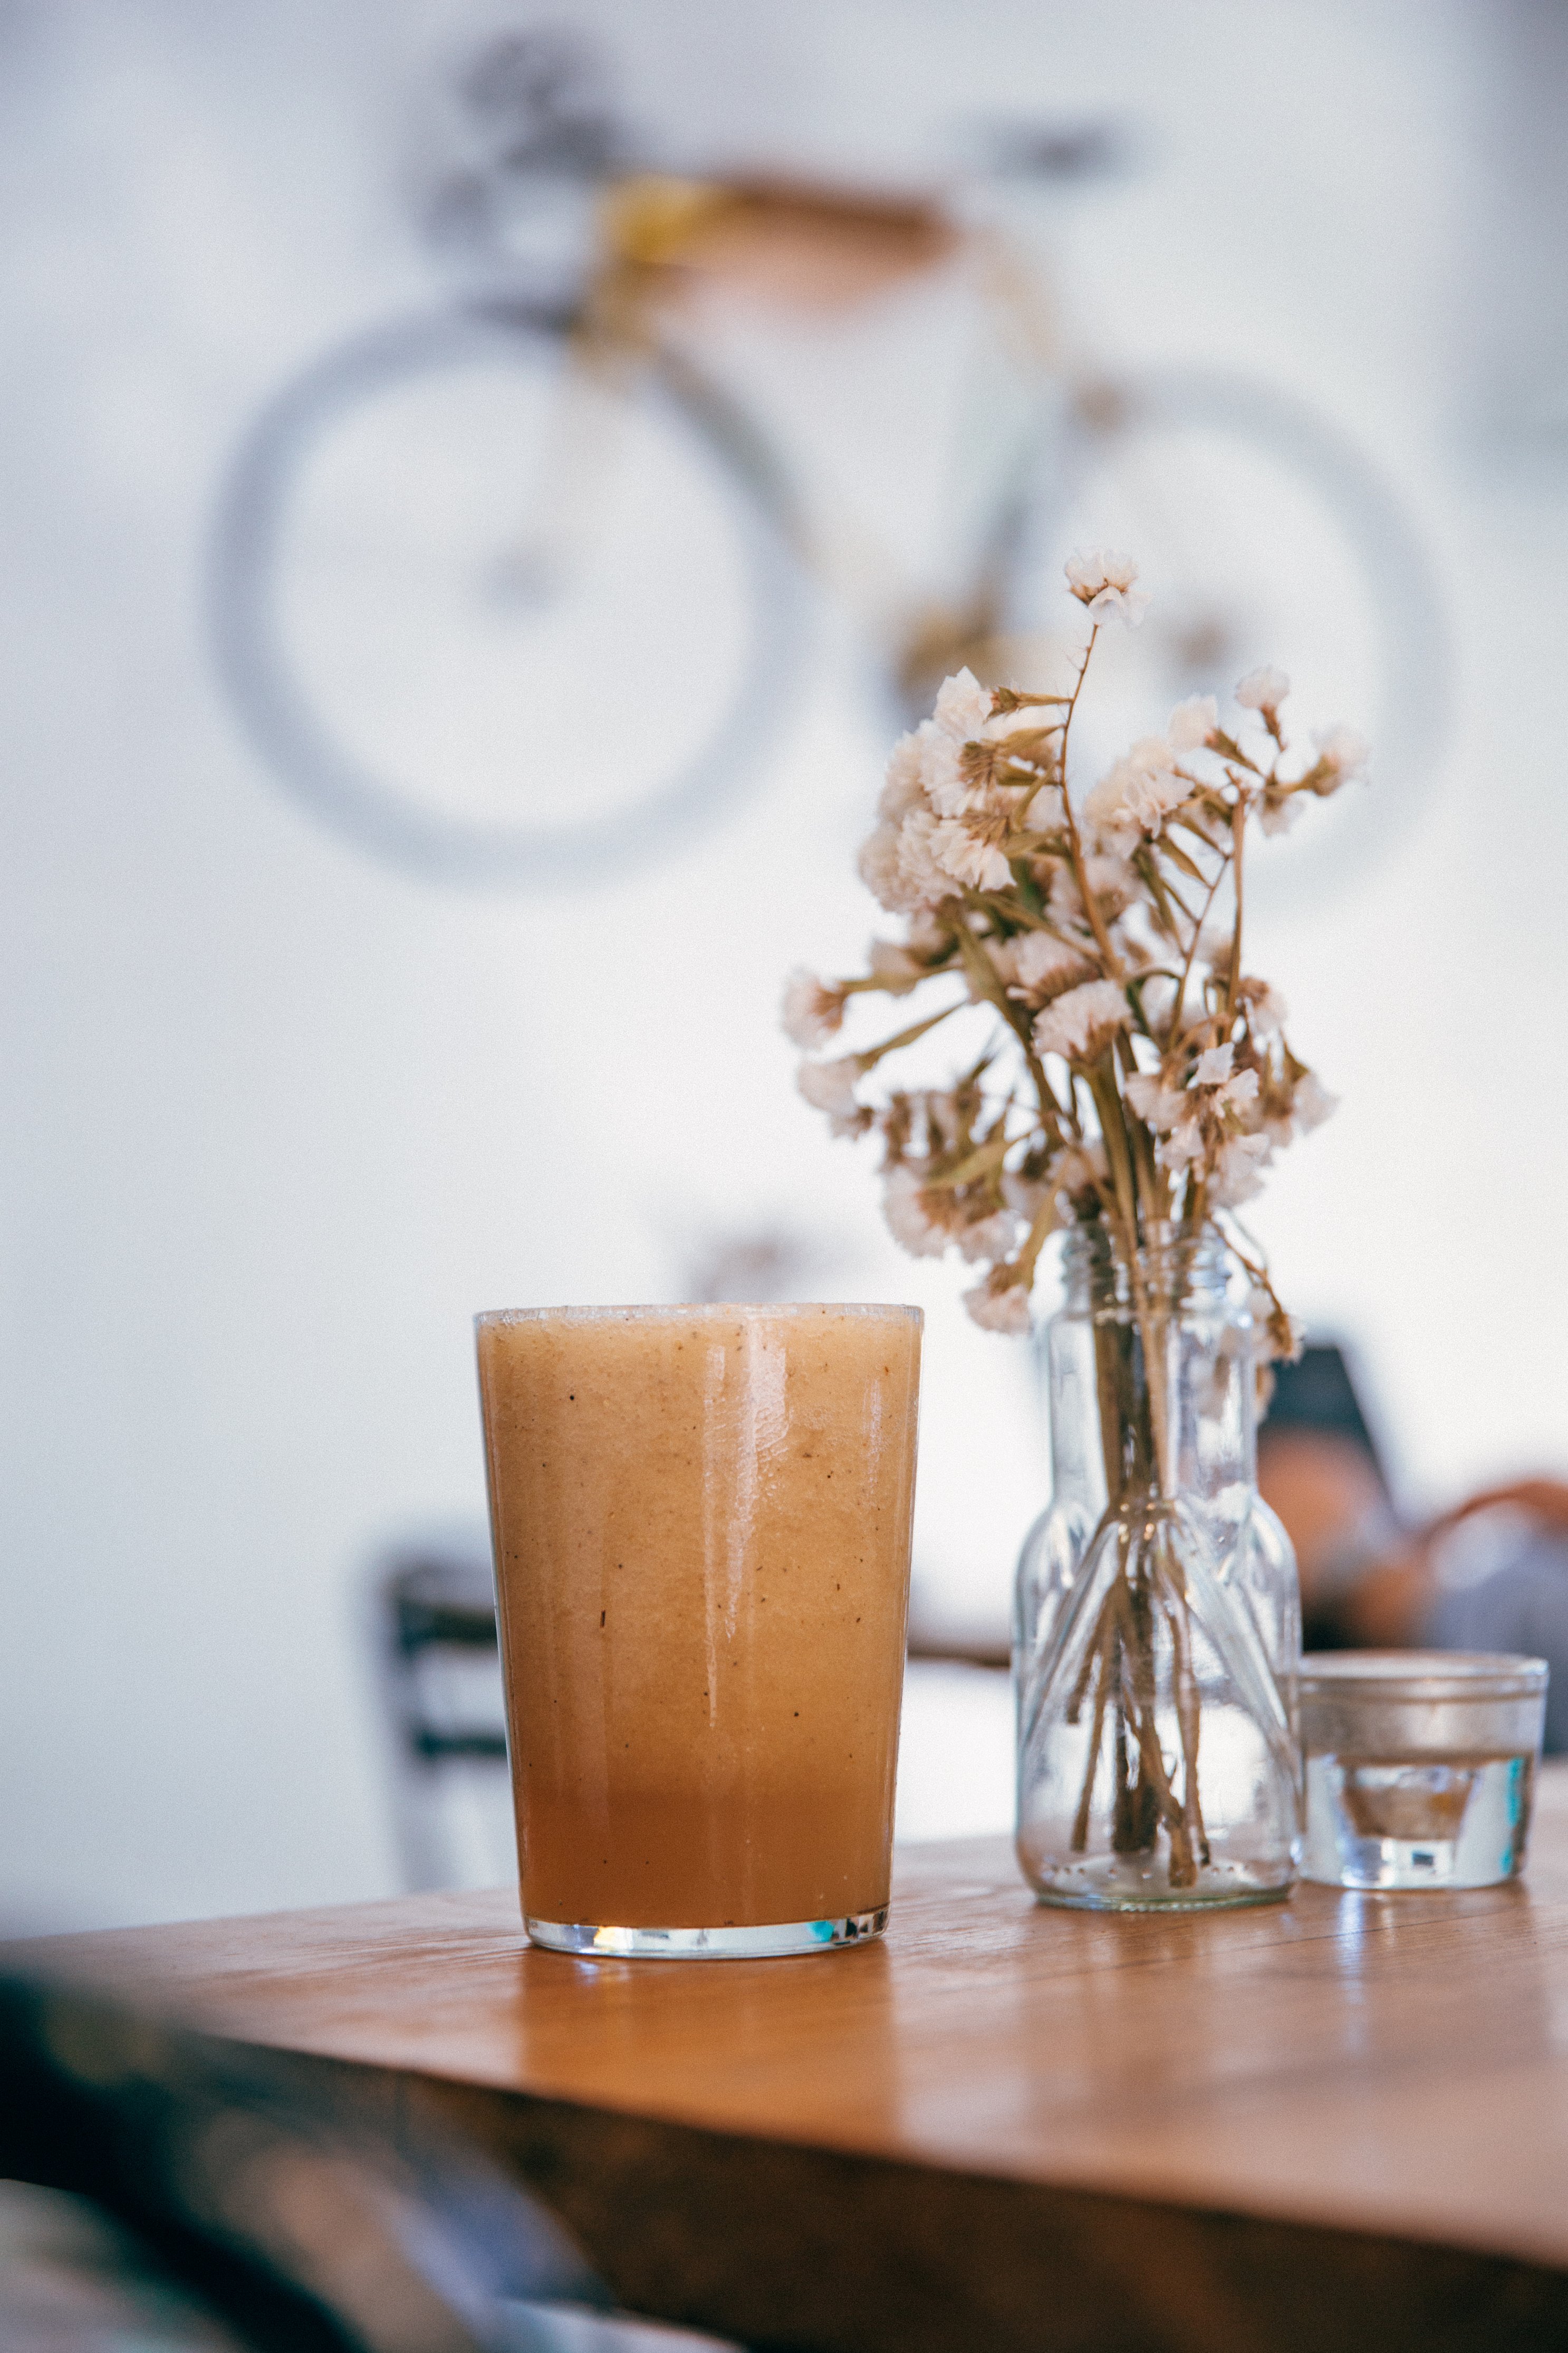
drink, milkshake, food, frapp coffee, smoothie, Milk punch, table, horchata, non alcoholic beverage